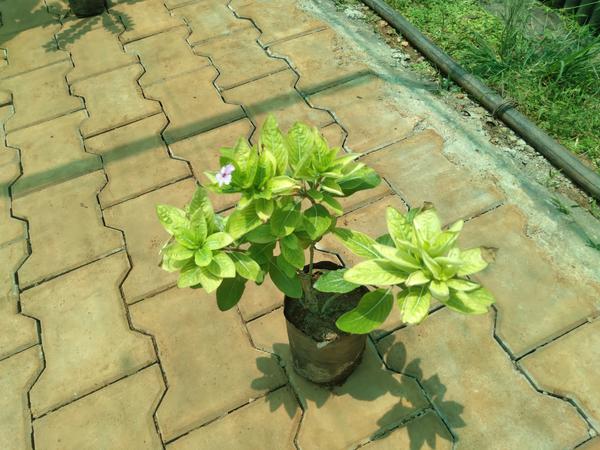
Plant: Nithyapushpa